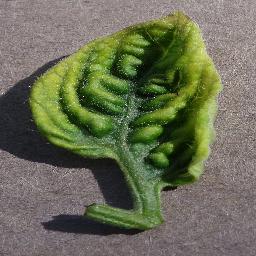
Label: Tomato___Tomato_Yellow_Leaf_Curl_Virus